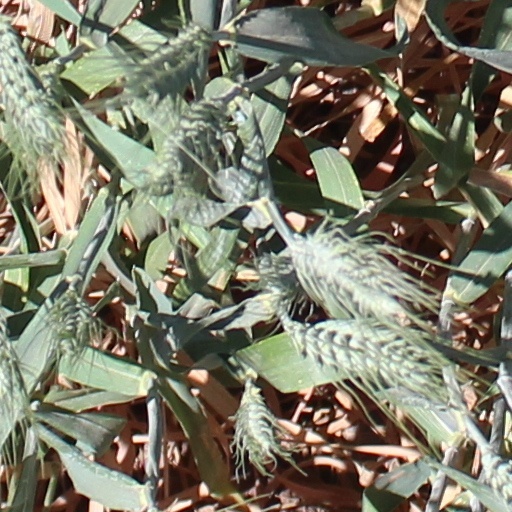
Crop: wheat